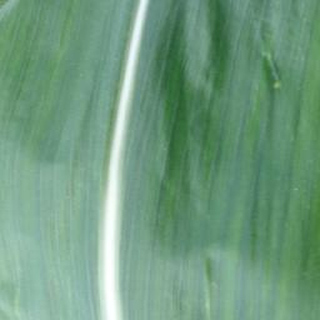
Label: healthy_corn